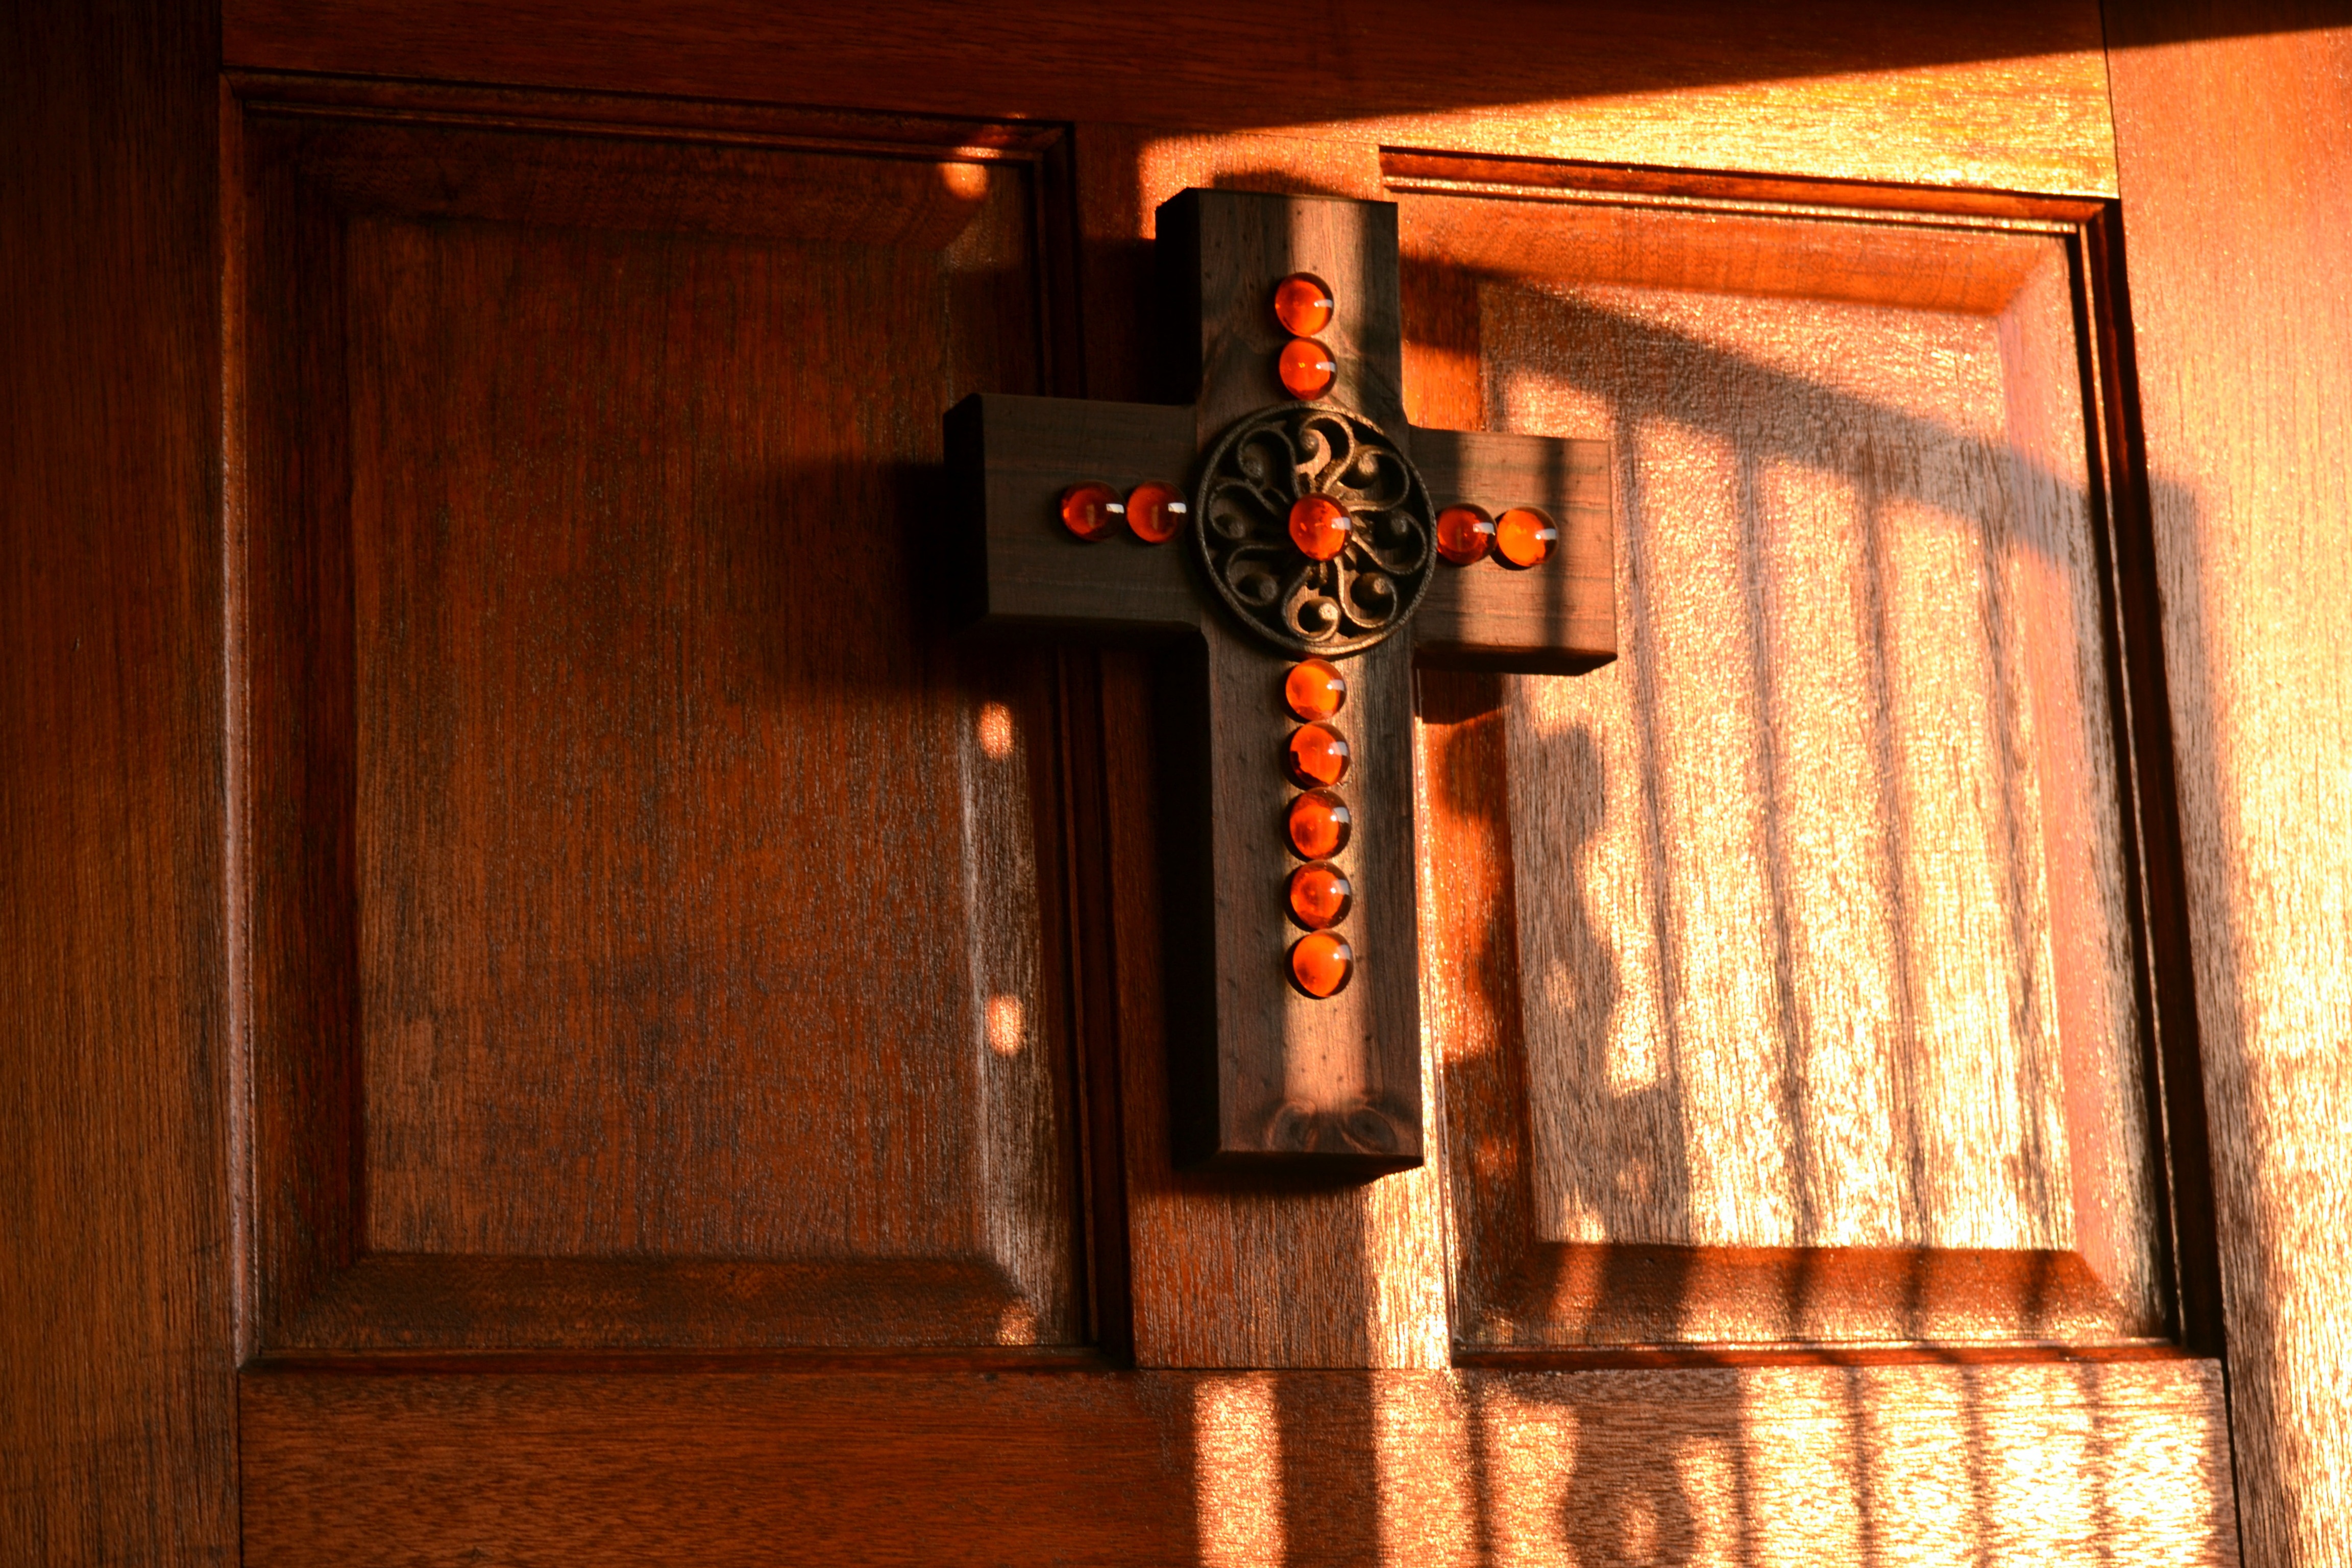
wood, decoration, religion, drink, cross, christian, lighting, interior design, traditional, god, belief, bead work, man made object